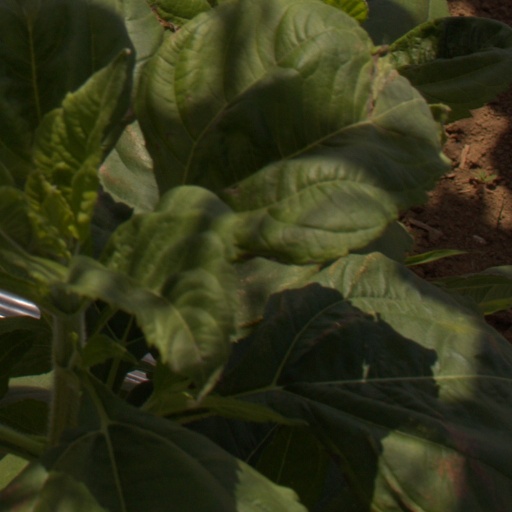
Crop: Jerusalem artichoke